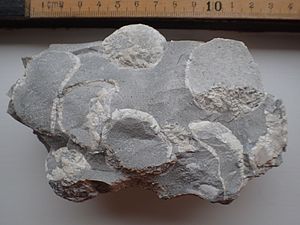
Danienkalk / Kalktyper / Flint
Grå flint med fossiler af søpindsvin, fra metroskakt i Krauseparken i København.
Grå flint med fossiler af søpindsvin, Krauseparken i København
Danienkalk er en flintholdig og stedvis meget fossilrig kalkstensformation, som er udbredt i et stort område fra Skåne, over det meste af Danmark, Slesvig og det meste af Holsten, samt under store dele af den centrale og nordlige del af Nordsøen. Formationen kan flere steder iagttages i blotninger, hvoraf de største og mest kendte er Stevns Klint og Fakse kalkbrud på Østsjælland og Limhamn kalkbrud ved Malmø i Sverige. Kalken er aflejret i Danien-alderen, et geologisk tidsrum, som er opkaldt efter Danmark, idet man hér har lag fra denne tid særligt rigt repræsenteret.